Dutch Golden Age

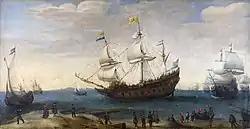
The Dutch had the largest merchant fleet in Europe in the 17th century

In the 17th century the Dutch – traditionally able seafarers and keen mapmakers – began to trade with the Far East, and as the century wore on, they gained an increasingly dominant position in world trade, a position previously occupied by the Portuguese and Spanish. The maps used by Fernando Álvarez de Toledo, 3rd Duke of Alba to attack Dutch cities were made by Dutch mapmakers.